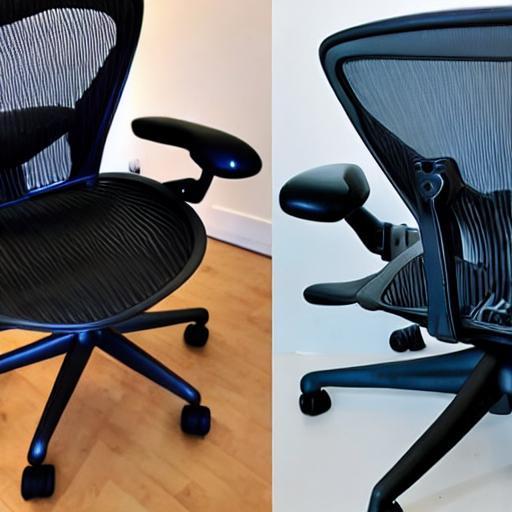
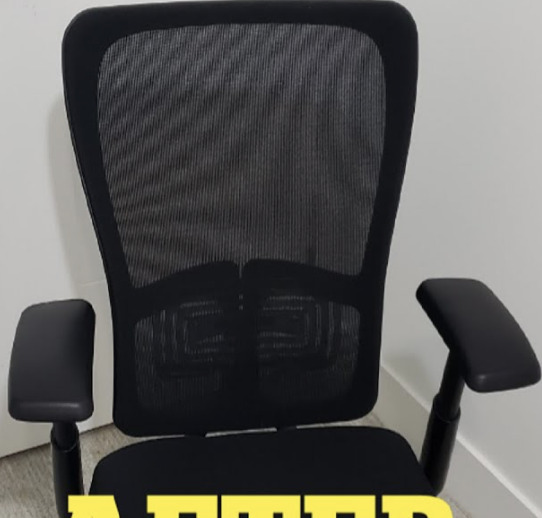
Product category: items_chair
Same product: no